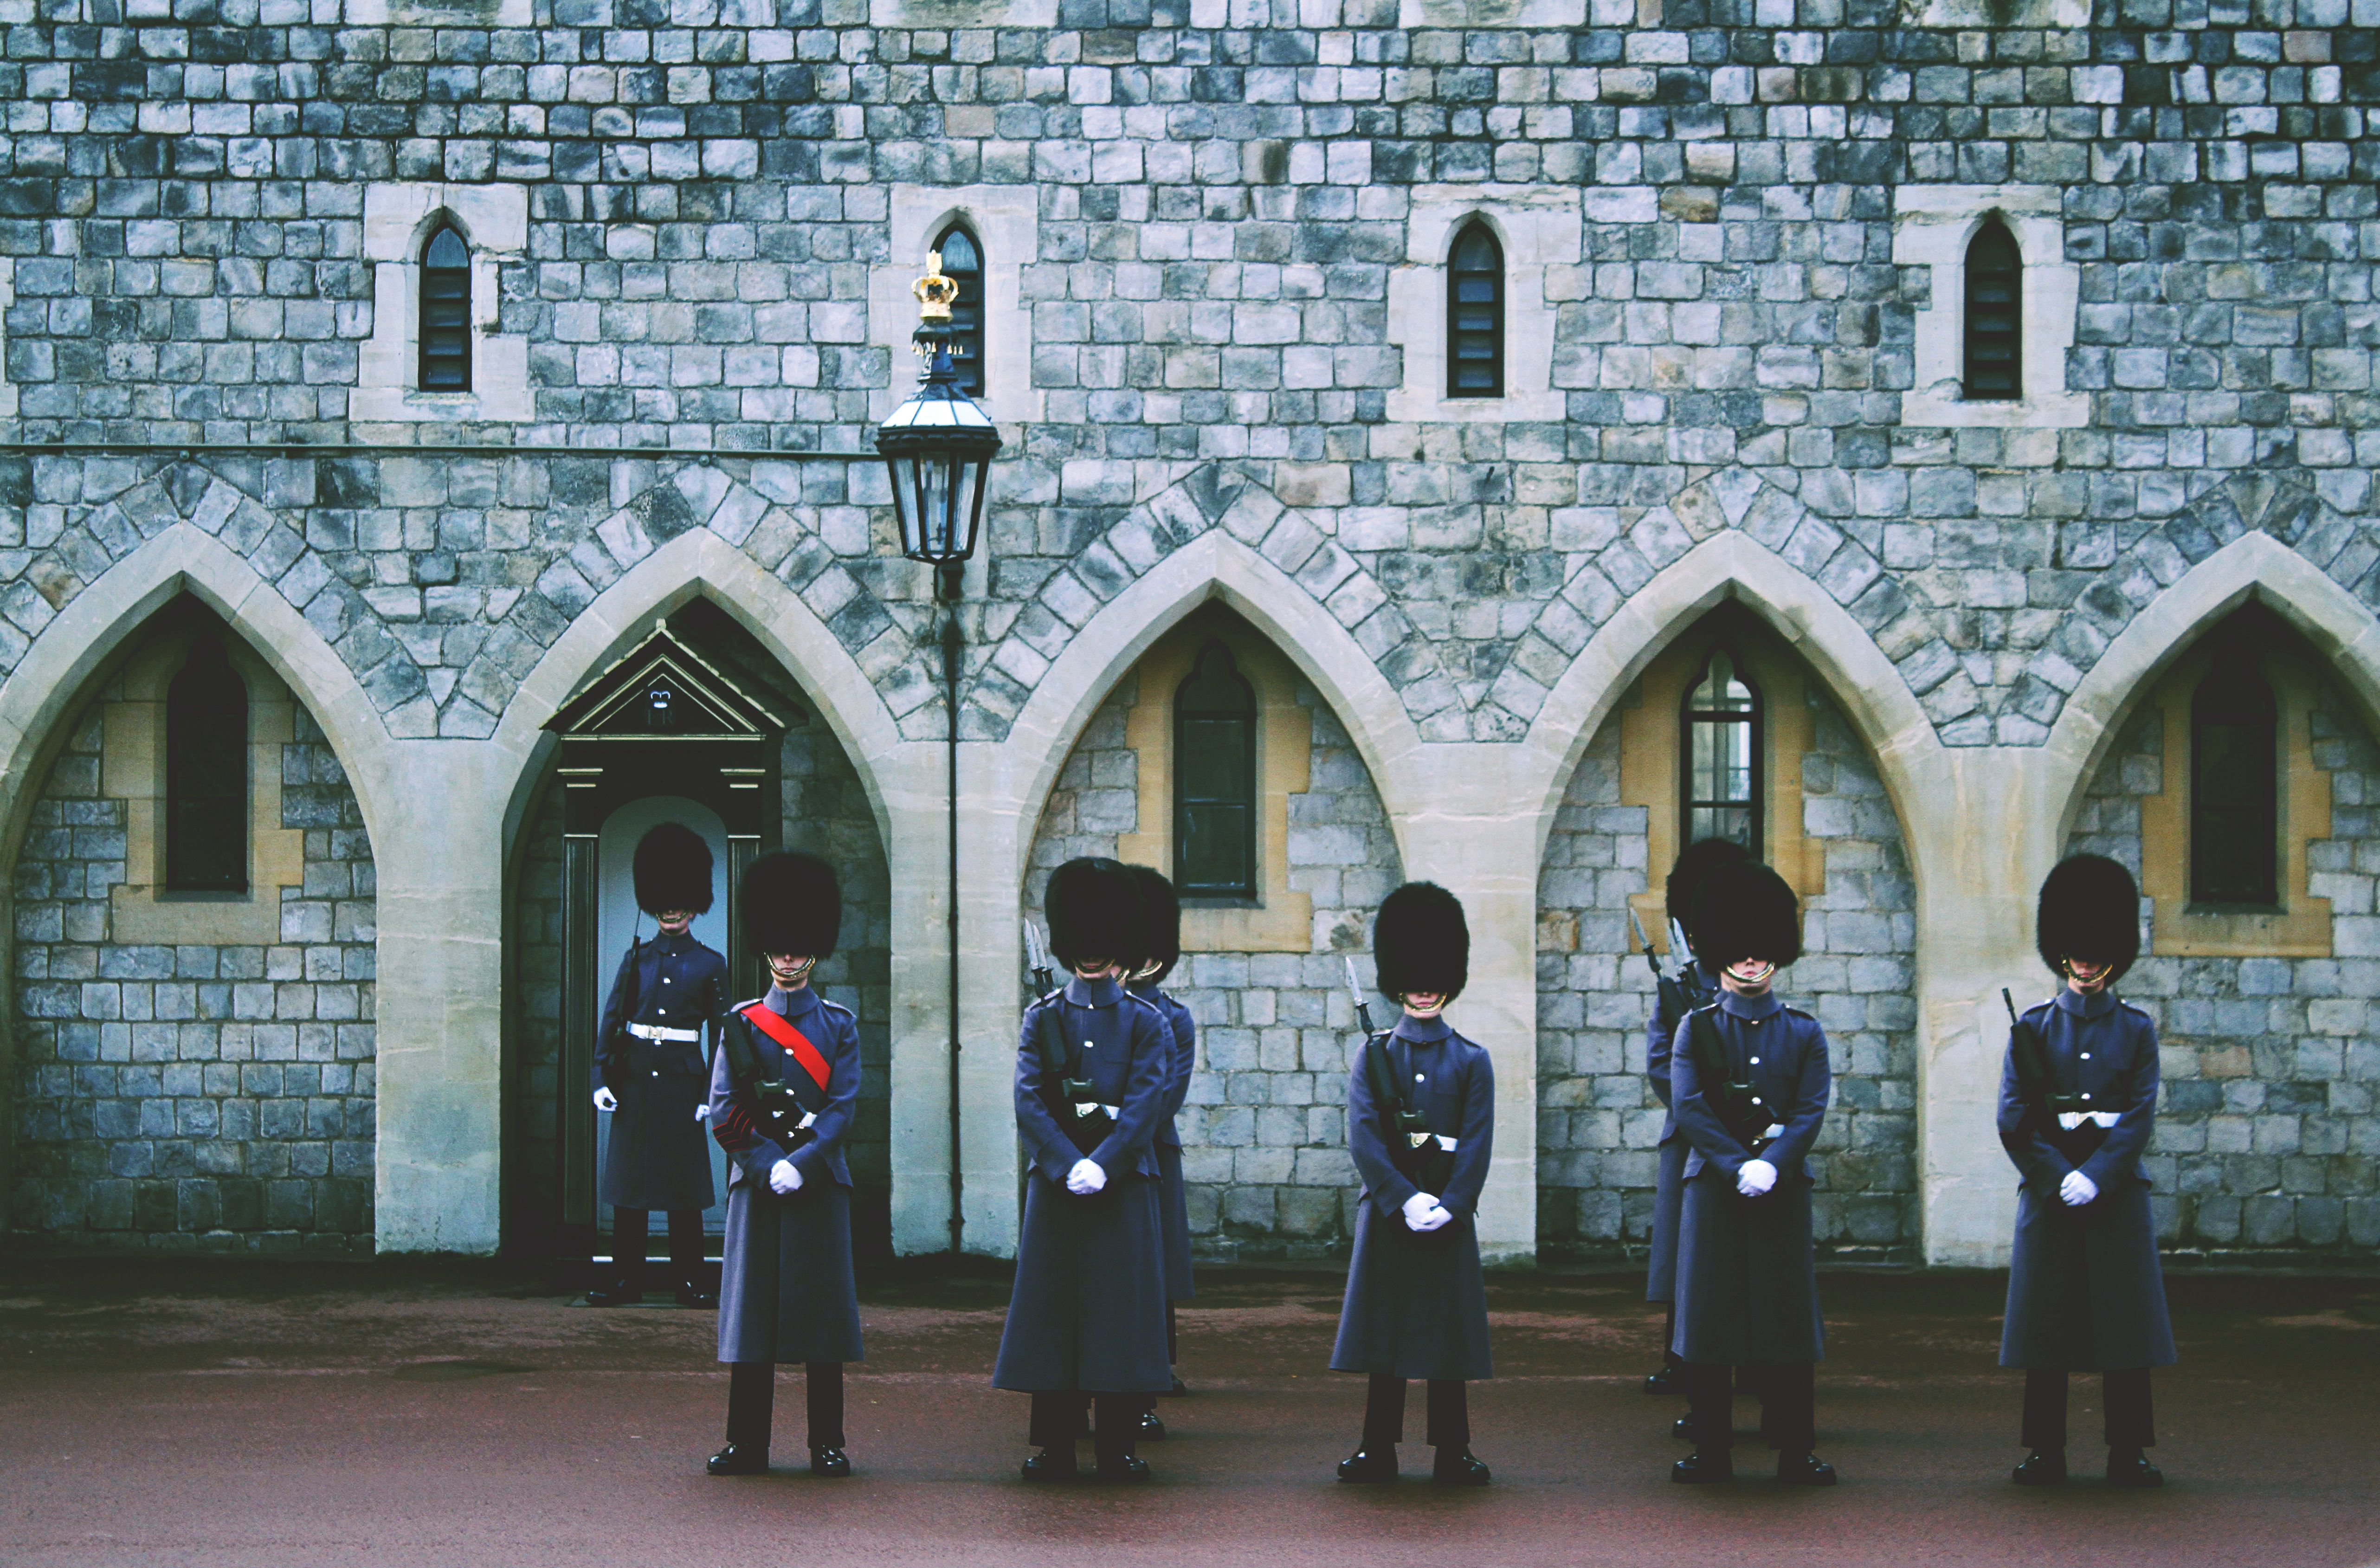
building, church, chapel, tourism, place of worship, history, royal guard, changing of the guard, busby, military guard, on parade